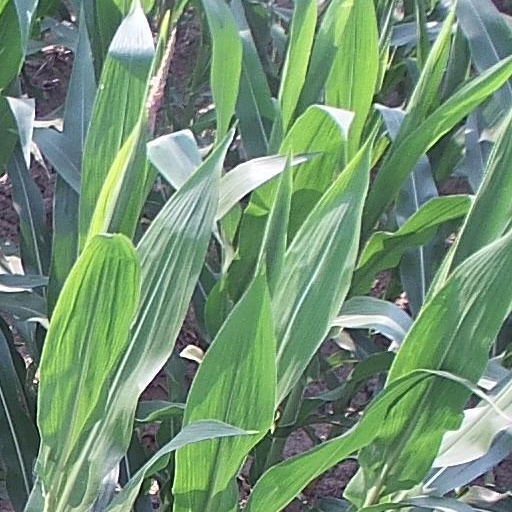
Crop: maize; corn